Manuel Pinto Coelho

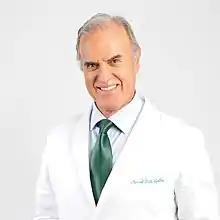
Portrait of Manuel Pinto Coelho

Manuel Ferreira Pinto Coelho (26 July 1948) is a Portuguese physician and author, owner and clinical director of Clínica Doutor Pinto Coelho.